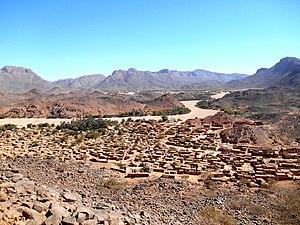
Le village de timia
Timia est une commune de la région d’Agadez au Niger.